Abd Allah ibn al-Zubayr

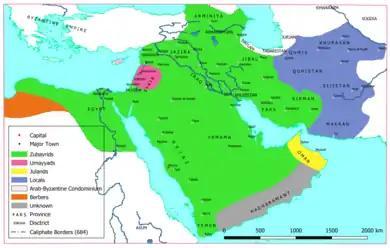
Map of the Caliphate , during the Second Muslim Civil War. Ibn al-Zubayr's sovereignty as caliph was recognized in the Hejaz, Yemen, Egypt, Iraq and the districts of Fars and Kerman (areas shaded in green)

Yazid's death and the subsequent withdrawal of the Umayyad army from the Hejaz afforded Ibn al-Zubayr the opportunity to realize his aspirations for the caliphate. He immediately declared himself (commander of the faithful), a title traditionally reserved for the caliph, and called for all Muslims to give him their oaths of allegiance. With the other potential Hejazi candidates dead, Ibn al-Zubayr remained the last contender for the caliphate among the anti-Umayyad factions in Mecca and Medina and most of these groups recognized him as their leader. An exception were the Banu Hashim clan to which Muhammad and the Alids belonged and whose support Ibn al-Zubayr deemed important for his own legitimacy as caliph. The leading representatives of the clan in the Hejaz, Muhammad ibn al-Hanafiyya, the half-brother of Husayn ibn Ali, and their cousin Abd Allah ibn Abbas, withheld their oaths citing the need for a stronger consensus in the wider Muslim community. Irritated, Ibn al-Zubayr besieged the clan's neighborhood in Mecca and imprisoned Ibn al-Hanafiyya to pressure the Banu Hashim. Meanwhile, the Kharijites under Najda ibn Amir al-Hanafi in the Yamama (central Arabia) abandoned Ibn al-Zubayr once he forwarded his claim to the caliphate, an institution they rejected, and Ibn al-Zubayr refused to embrace their doctrine.